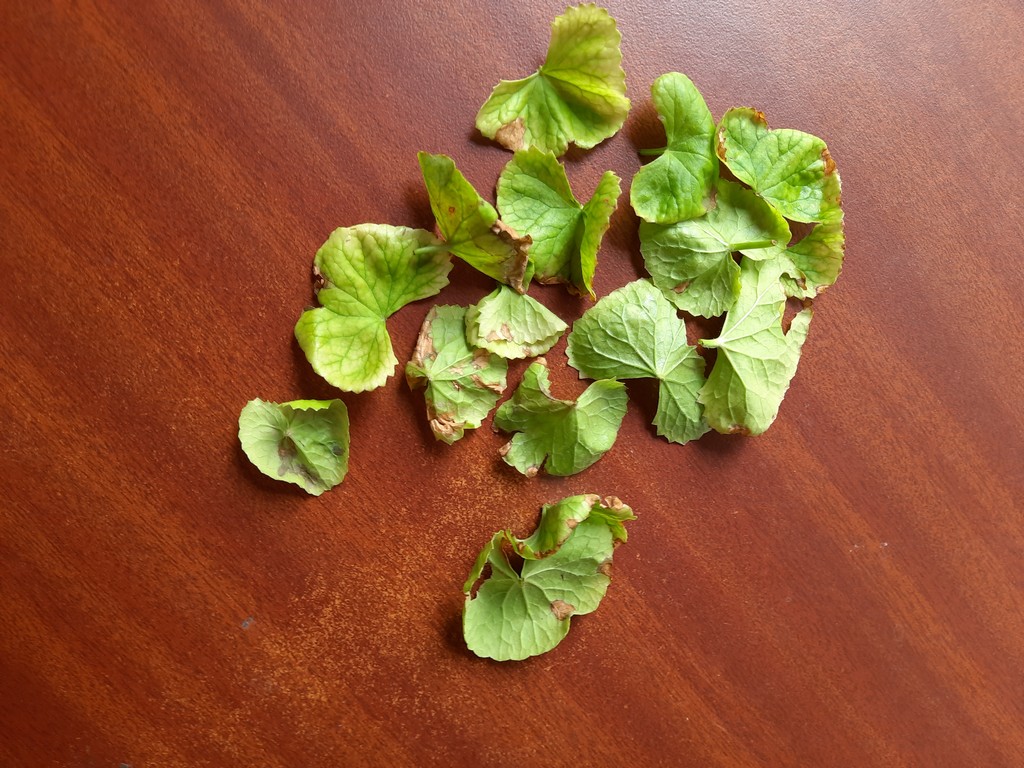
Label: Unhealthy